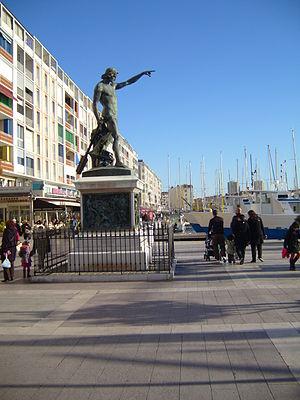
Port de Toulon, Quai de Cronstadt
Cet article recense les œuvres d'art dans l'espace public de Toulon, en France.
Le comte Jules Marie Armand de Cavelier de Cuverville est un amiral et homme politique français, né le 28 juillet 1834 à Allineuc et décédé le 14 mars 1912 à Paris.